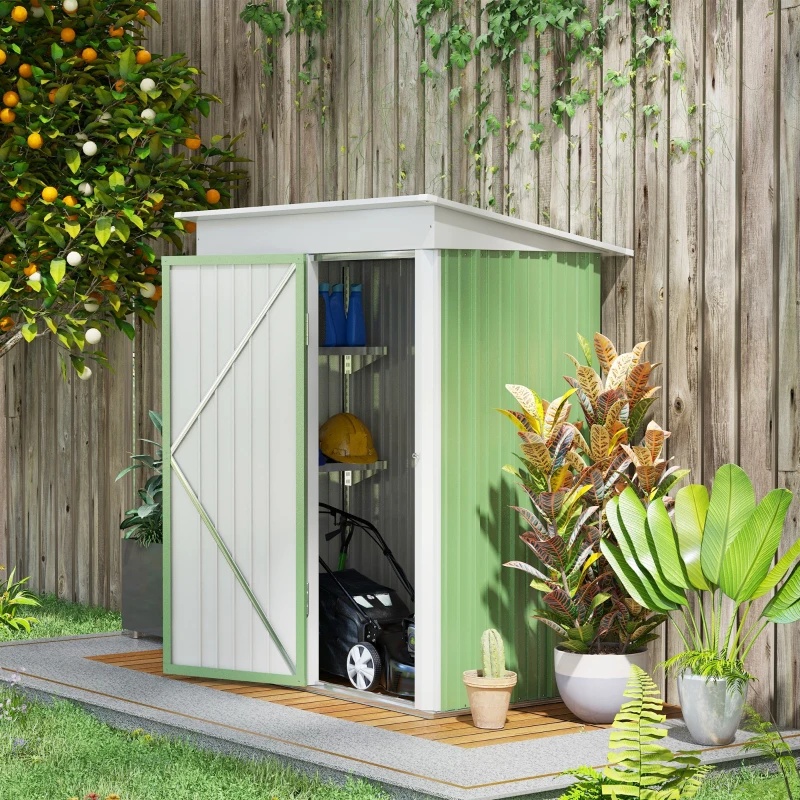
Casetta da Giardino Porta Attrezzi in Acciaio con Porta Bloccabile, 161x95x163/181cm, Verde GB6845-840V00YGGB6
Caratteristiche: • Piccola casetta da giardino per riporre attrezzi e arredi da esterno • 2 ripiani regolabili • Design da appoggio per mantenere la struttura più stabile • La confezione include guanti di protezione per il montaggio • Blocco per tenere chiusa la porta • Struttura in acciaio resistente all'uso esterno Dati tecnici: • Colore: Verde, Bianco • Materiale: Acciaio colorato • Dimensioni generali: 161L x 95P x 163/181A cm • Dimensioni porta: 64L x 160A cm • Dimensioni base: 155L x 87P cm • Area della base: 1.36 m² • Capacità di peso della neve: 30 kg/㎡ • Dimensioni interne: 146L x 75P cm • Codice prodotto: 845-840V00YG Contenuto della confezione: • 1 x Casetta da giardino • 1 x Paio di guanti • 4 x Picchetti • 1 x Manuale
Brand: FANTASIA-MOBILI
Category: Home & Garden > Lawn & Garden > Outdoor Living > Outdoor Structures > Sheds, Garages & Carports > Sheds